Mimi Rogers

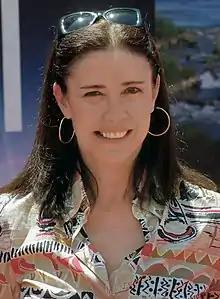
Rogers at the premiere for "Earth" in April 2009

Her notable film roles are "Gung Ho" (1986), "Someone to Watch Over Me" (1987), "Desperate Hours" (1990), and "Full Body Massage" (1995). She garnered the greatest acclaim of her career for her role in the religious drama "The Rapture" (1991), with critic Robin Wood declaring that she "gave one of the greatest performances in the history of the Hollywood cinema." Rogers has since appeared in "Reflections on a Crime" (1994), "The Mirror Has Two Faces" (1996), "" (1997), "Lost in Space" (1998), "Ginger Snaps" (2000), "The Door in the Floor" (2004), and "For a Good Time, Call..." (2012).